Samuel C. Damon

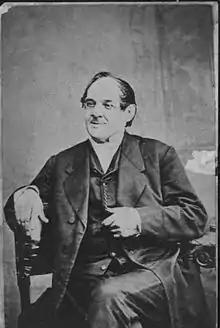

Samuel Chenery Damon (February 15, 1815 – February 7, 1885) was a missionary to Hawaii, pastor of the Seamen's Bethel Church, chaplain of the Honolulu American Seamen's Friend Society and editor of the monthly newspaper "The Friend".